Blackmore's Night

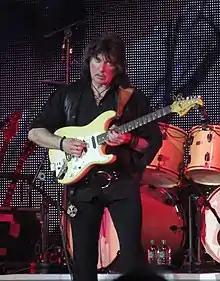
Ritchie Blackmore performing with Rainbow in 2017

In 2006, Night performed a duet with Andi Deris on Helloween's "Light the Universe", which was released as a single in certain countries and is available on their album "", released in the same year.